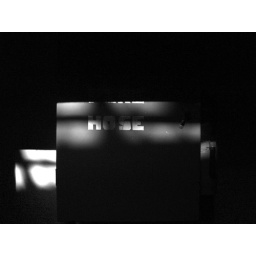
Fire hose cabinet in the cell house